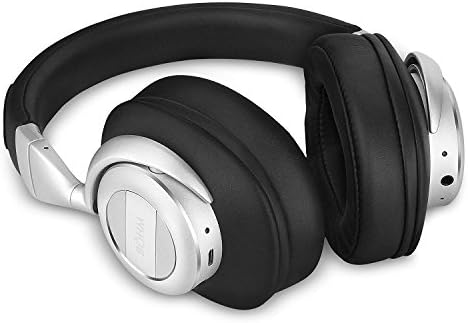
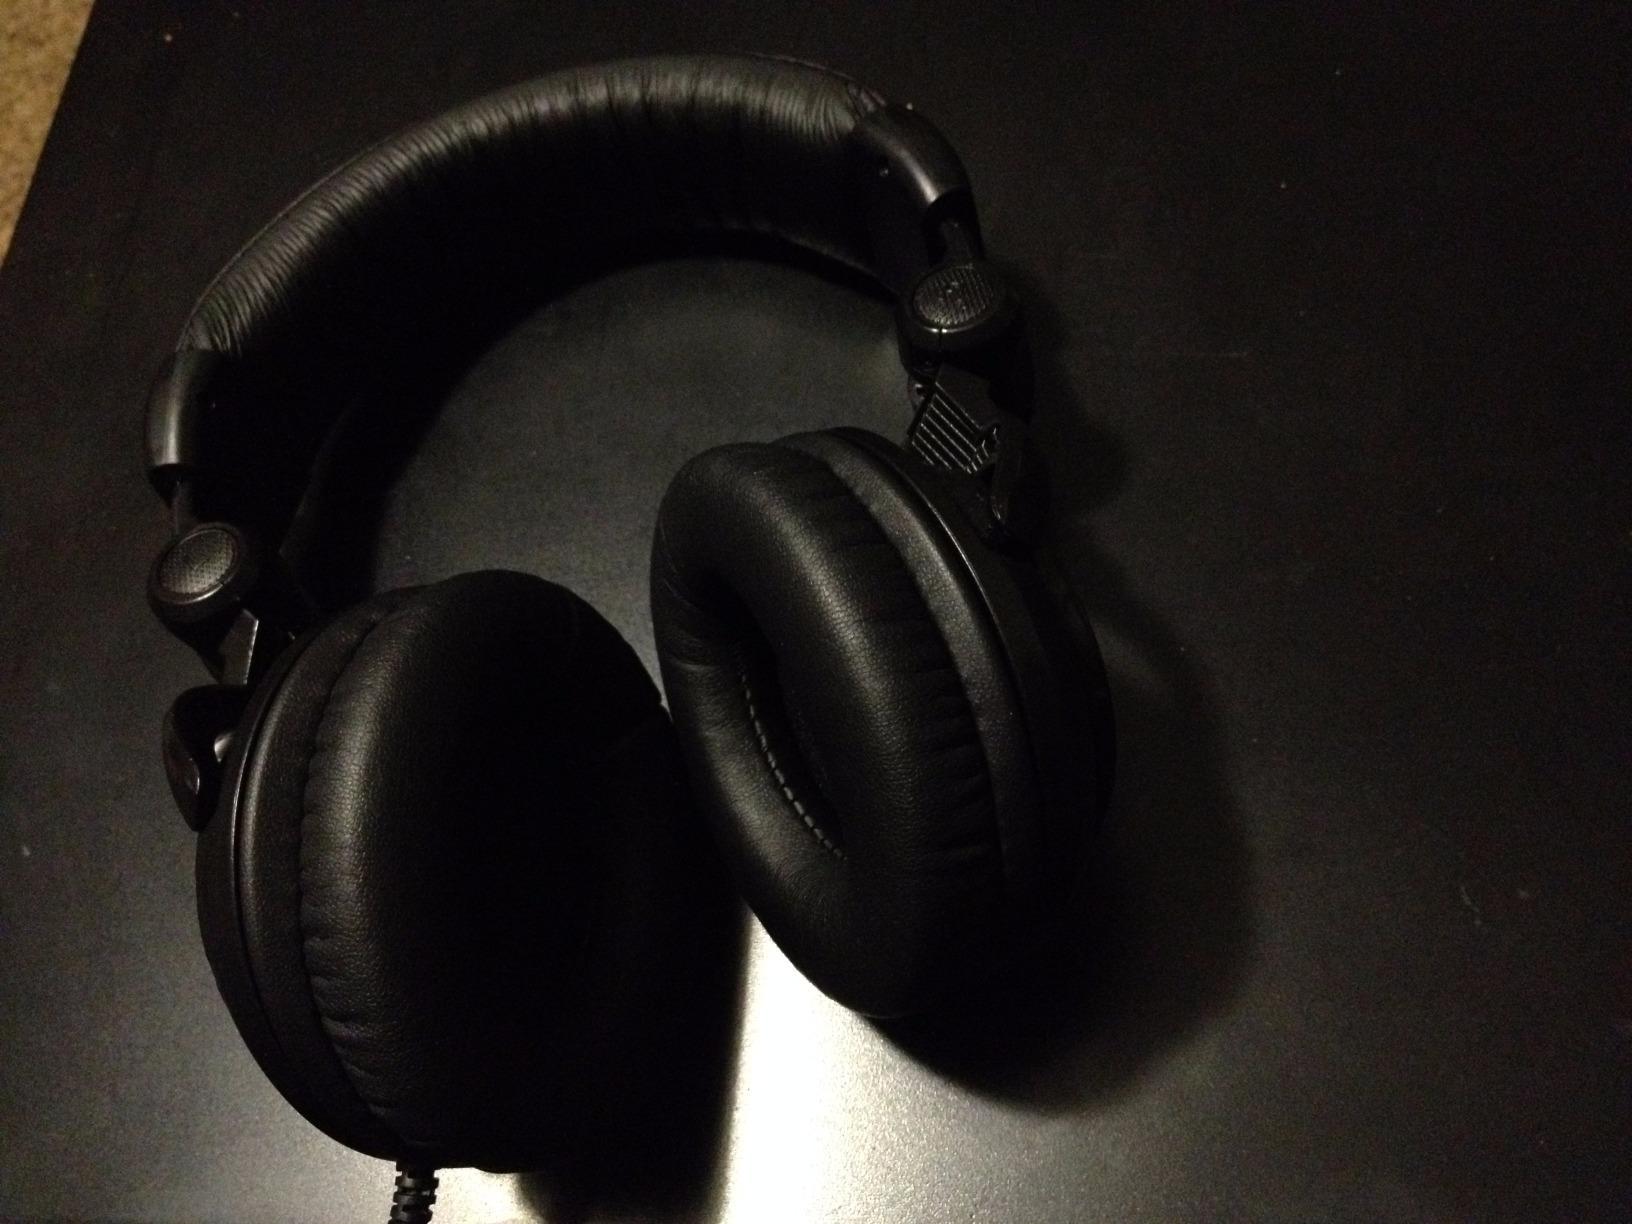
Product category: headphones
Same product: no